Carlos Ruiz (Guatemalan footballer)

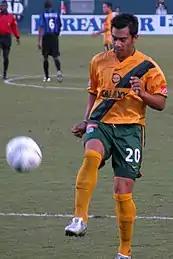
Ruiz playing for the Los Angeles Galaxy.

In January 2002, Ruiz signed with the Los Angeles Galaxy. He was initially skeptical, telling "The New York Times", "I didn't know anything about MLS or soccer in the U.S. Everything we hear about Major League Soccer is not so good ... we hear that all the players come here to finish their careers." However, he found the level to be better than he imagined, saying: "In the beginning, I was not happy to come here. But after a couple of games and when I see the level of soccer here, I was excited to play here." Once in MLS, Ruiz shone immediately. In his debut season in 2002, Ruiz scored 24 goals (winning the MLS Golden Boot), leading the Galaxy to the MLS Cup by scoring the 2nd golden goal in MLS Cup history, a year after Dwayne de Rosario was the first to accomplish the feat in 2001. He was named the MLS Most Valuable Player that year. In the playoffs, he scored eight goals and added two assists, totaling 18 points and setting an MLS record for goals and points in a single postseason. Ruiz' overtime goal in extra time of MLS Cup 2002 gave Galaxy the title.